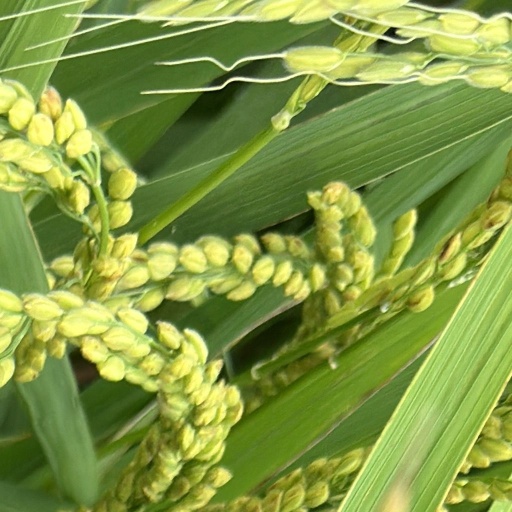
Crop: rice